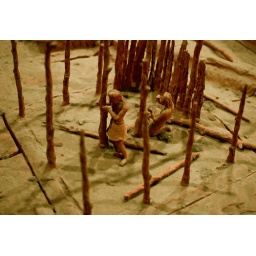
A model of men building houses in the ancient Banpo society. Banpo Museum, Xi'an, China.